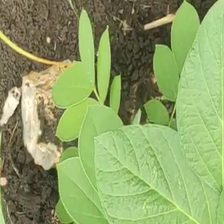
Weed species: Sicklepod_(Senna obtusifolia)